Painting in Rio Grande do Sul

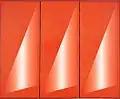
Jader Siqueira: "Triptych I", 1977, oil on canvas, MARGS collection.

Positivism also influenced the arts in Rio Grande do Sul by pursuing progress and democracy in order to achieve a significant and peaceful social life. The arts were valued as an instrument of social education, but the system was precarious. There were no art museums or structured academies; in 1893 the first gallery in Porto Alegre opened as a separate room in the Ao Preço Fixo bazaar. Despite the limited support structure and the small market, the press regularly reported the novelties in painting. At the time, Porto Alegre counted hundreds of painters, both professional and amateur. Many offered classes and private schools provided an introduction to the basic techniques of painting and drawing, while decorative mural painting in homes and public buildings became fashionable. Painting became known and appreciated. Dozens of painters, many from the countryside, participated in the 1901 exhibition in Porto Alegre.